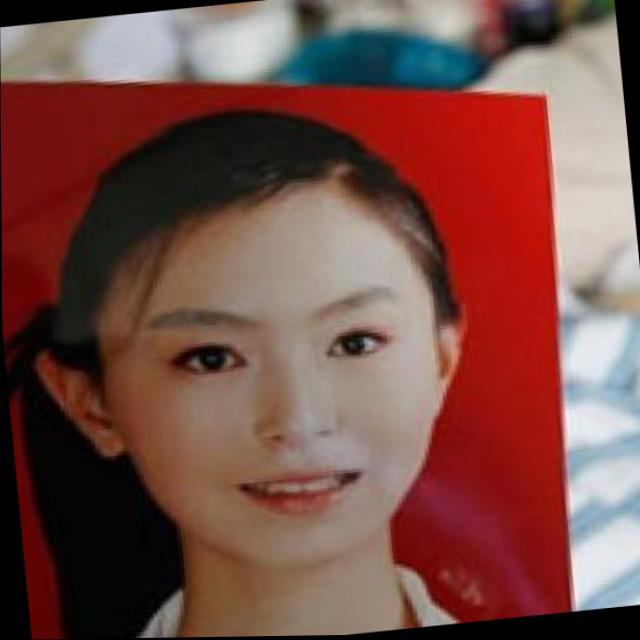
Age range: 13-20